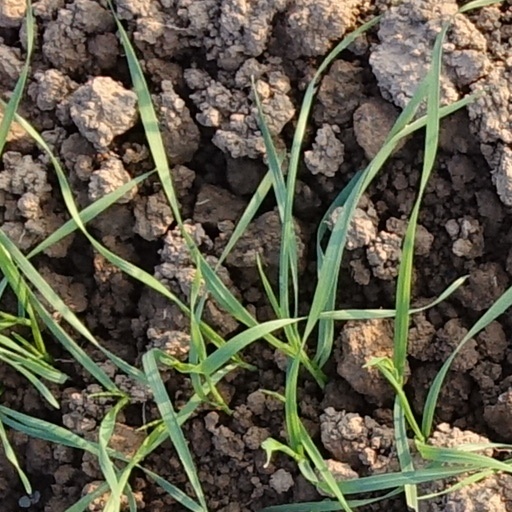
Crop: wheat